Frank May (cashier)

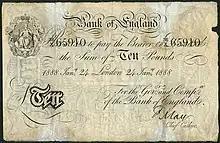
A Frank May signed Bank of England £10 banknote of 1888.

Frank May was the Chief Cashier of the Bank of England from 1873 to 1893. May was replaced as Chief Cashier by Horace Bowen.